Lance Lynn

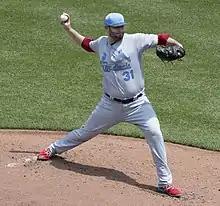
Lynn pitching for the Cardinals in 2017 Father's Day Weekend

Lynn rejoined the Cardinals' starting rotation in 2017, and finished the year making 33 starts with an 11–8 record and a 3.43 ERA. He led the major leagues in holding opposing batters to the lowest batting average on balls in play (.244). He also led all major league pitchers in fastball percentage (81.1%). After the season, Lynn became a free agent for the first time of his career.